First Battle of Bull Run

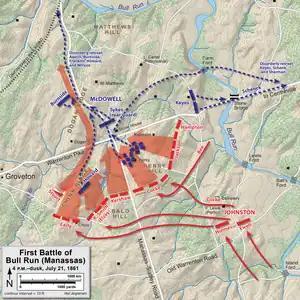
Union retreat, after 4 p.m.

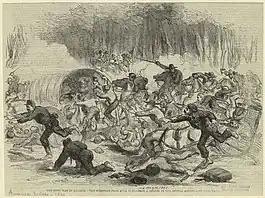
The stampede from Bull Run by Frank Vizetelly, "Illustrated London News"

All that stood in the path of the 20,000 Union soldiers converging on the Confederate left flank were Col. Nathan "Shanks" Evans and his reduced brigade of 1,100 men. Evans had moved some of his men to intercept the direct threat from Tyler at the bridge, but he began to suspect that the weak attacks from the Union brigade of Brig. Gen. Robert C. Schenck were merely feints. He was informed of the main Union flanking movement through Sudley Springs by Captain Edward Porter Alexander, Beauregard's signal officer, observing from southwest on Signal Hill. In the first use of wig-wag semaphore signaling in combat, Alexander sent the message "Look out for your left, your position is turned." Evans hastily led 900 of his men from their position fronting the Stone Bridge to a new location on the slopes of Matthews Hill, a low rise to the northwest of his previous position.